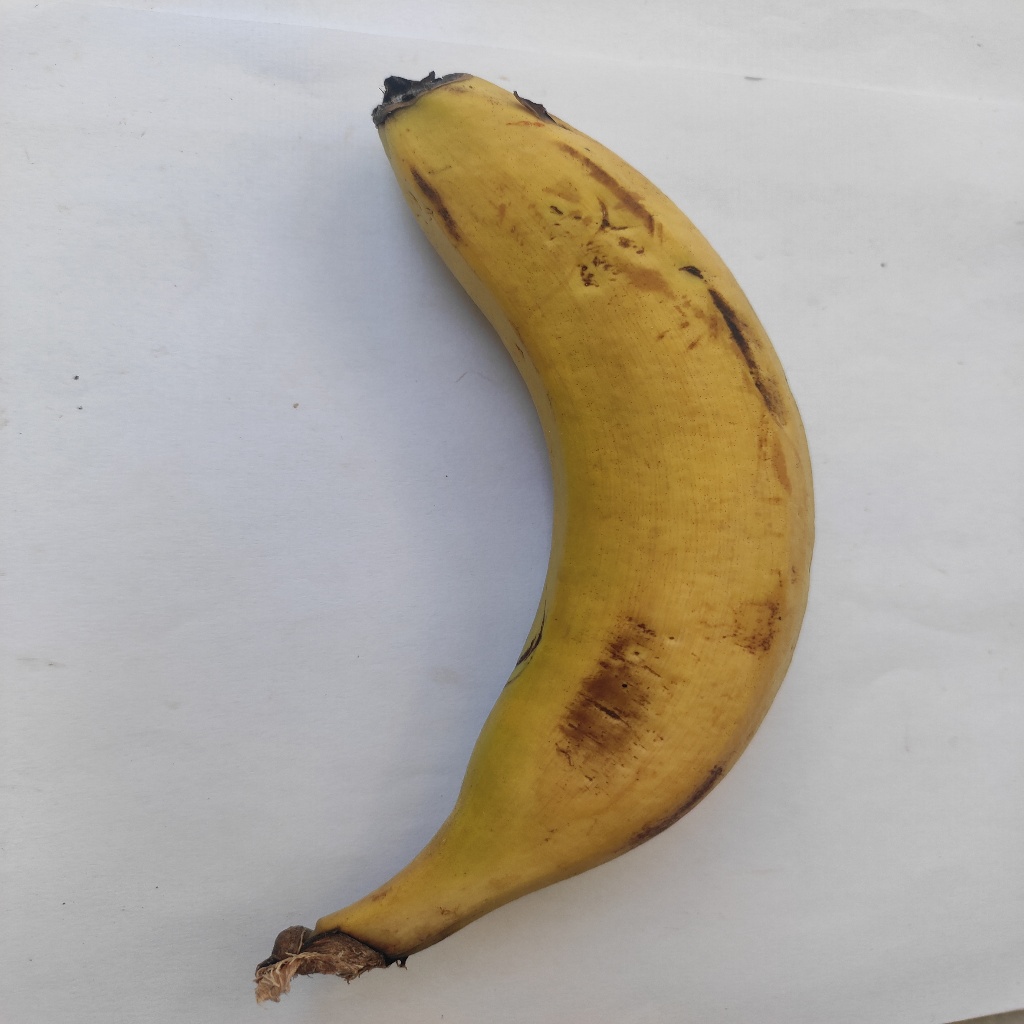
Crop: banana
Quality class: Class_A